Inshushinak

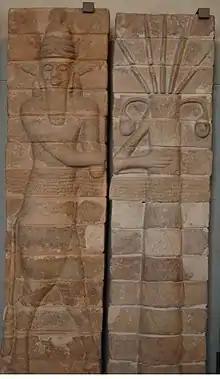
Bull-man protecting a palm tree, Decorative brick panel from the outer wall of a temple of Inshushinak in Susa (12th century BCE)

Inshushinak's iconography remains uncertain. It is assumed that the god handing the rod-and-ring symbol to a king on a stele of Untash-Napirisha from Susa is likely to be a depiction of him. While a connection between Inshushinak and snakes is not confirmed by textual sources, it has nonetheless been proposed that he was associated with these animals in . It has been argued that a god depicted alongside a snake and a spring depicted on Elamite seals and reliefs from the beginning of the second millennium BCE up to the reign of Untrash-Napirisha might be him, though identification with Napirisha has also been proposed. Jan Tavernier goes as far as stating that snakes constituted his main symbol. Javier Álvarez-Mon instead suggests he might have been associated with a creature common in Elamite art which he describes as the "bird-headed griffin", though he stresses it is not impossible it was linked to other Elamite deities as well. Representations of these beings inscribed with a dedication to Inshushinak are known from Chogha Zanbil, but their native name is not preserved. Yasmina Wicks suggests that a fish-woman depicted on the aforementioned stele of Untash-Napirisha, who she compares to other similar hybrids attested in Elamite art, might have been an apotropaic being associated with him.